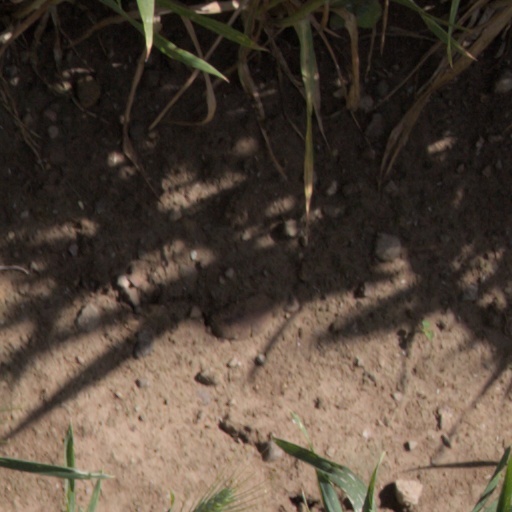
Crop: wheat